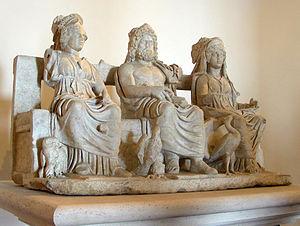
Minerve est, dans la mythologie romaine, la déesse des métiers et de ceux qui les pratiquent.